Answer in natural language. Consider the 3D positions of the objects in the scene and not just the 2D positions in the image. Is the centerpoint of  modern gray dresser with three drawers (highlighted by a red box) at a higher height than Doorway (highlighted by a blue box)? Choose between the following options: no or yes
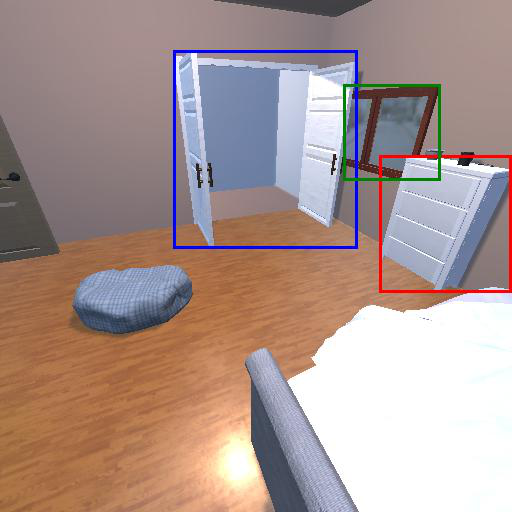
<answer>yes</answer>